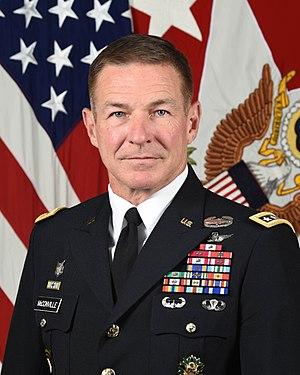
Le chef d'état-major de l'armée de terre des États-Unis est un général quatre étoiles qui dirige l’état-major de l’armée de terre américaine et est responsable de l'état de préparation de celle-ci. Depuis 2019, la fonction est occupée par le général James C. McConville.